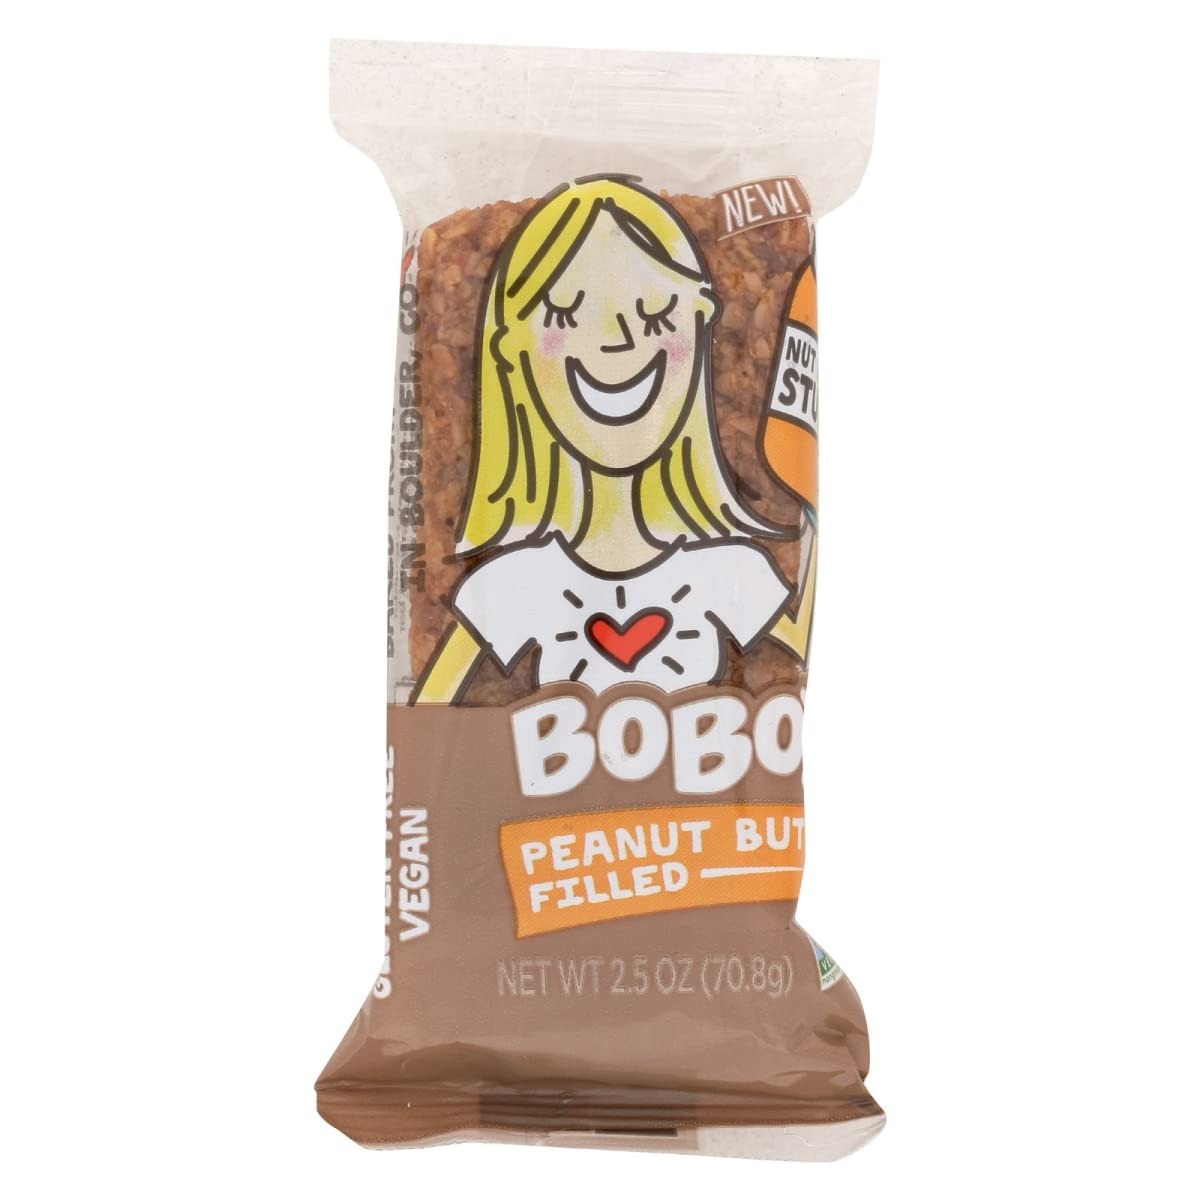
Item Name: BOBO's STUFF'D Peanut Butter & Berry Jam Oat Bar
Bullet Point 1: Bobo's Oat Bars have a moist and delicious home made taste unlike any other snack bar on the market
Bullet Point 2: Best quality product
Bullet Point 3: Gluten-free and Non-GMO, Effervesce combines Authenticity with Elegance and Prestige
Value: 2.5
Unit: oz

Price: 3.29